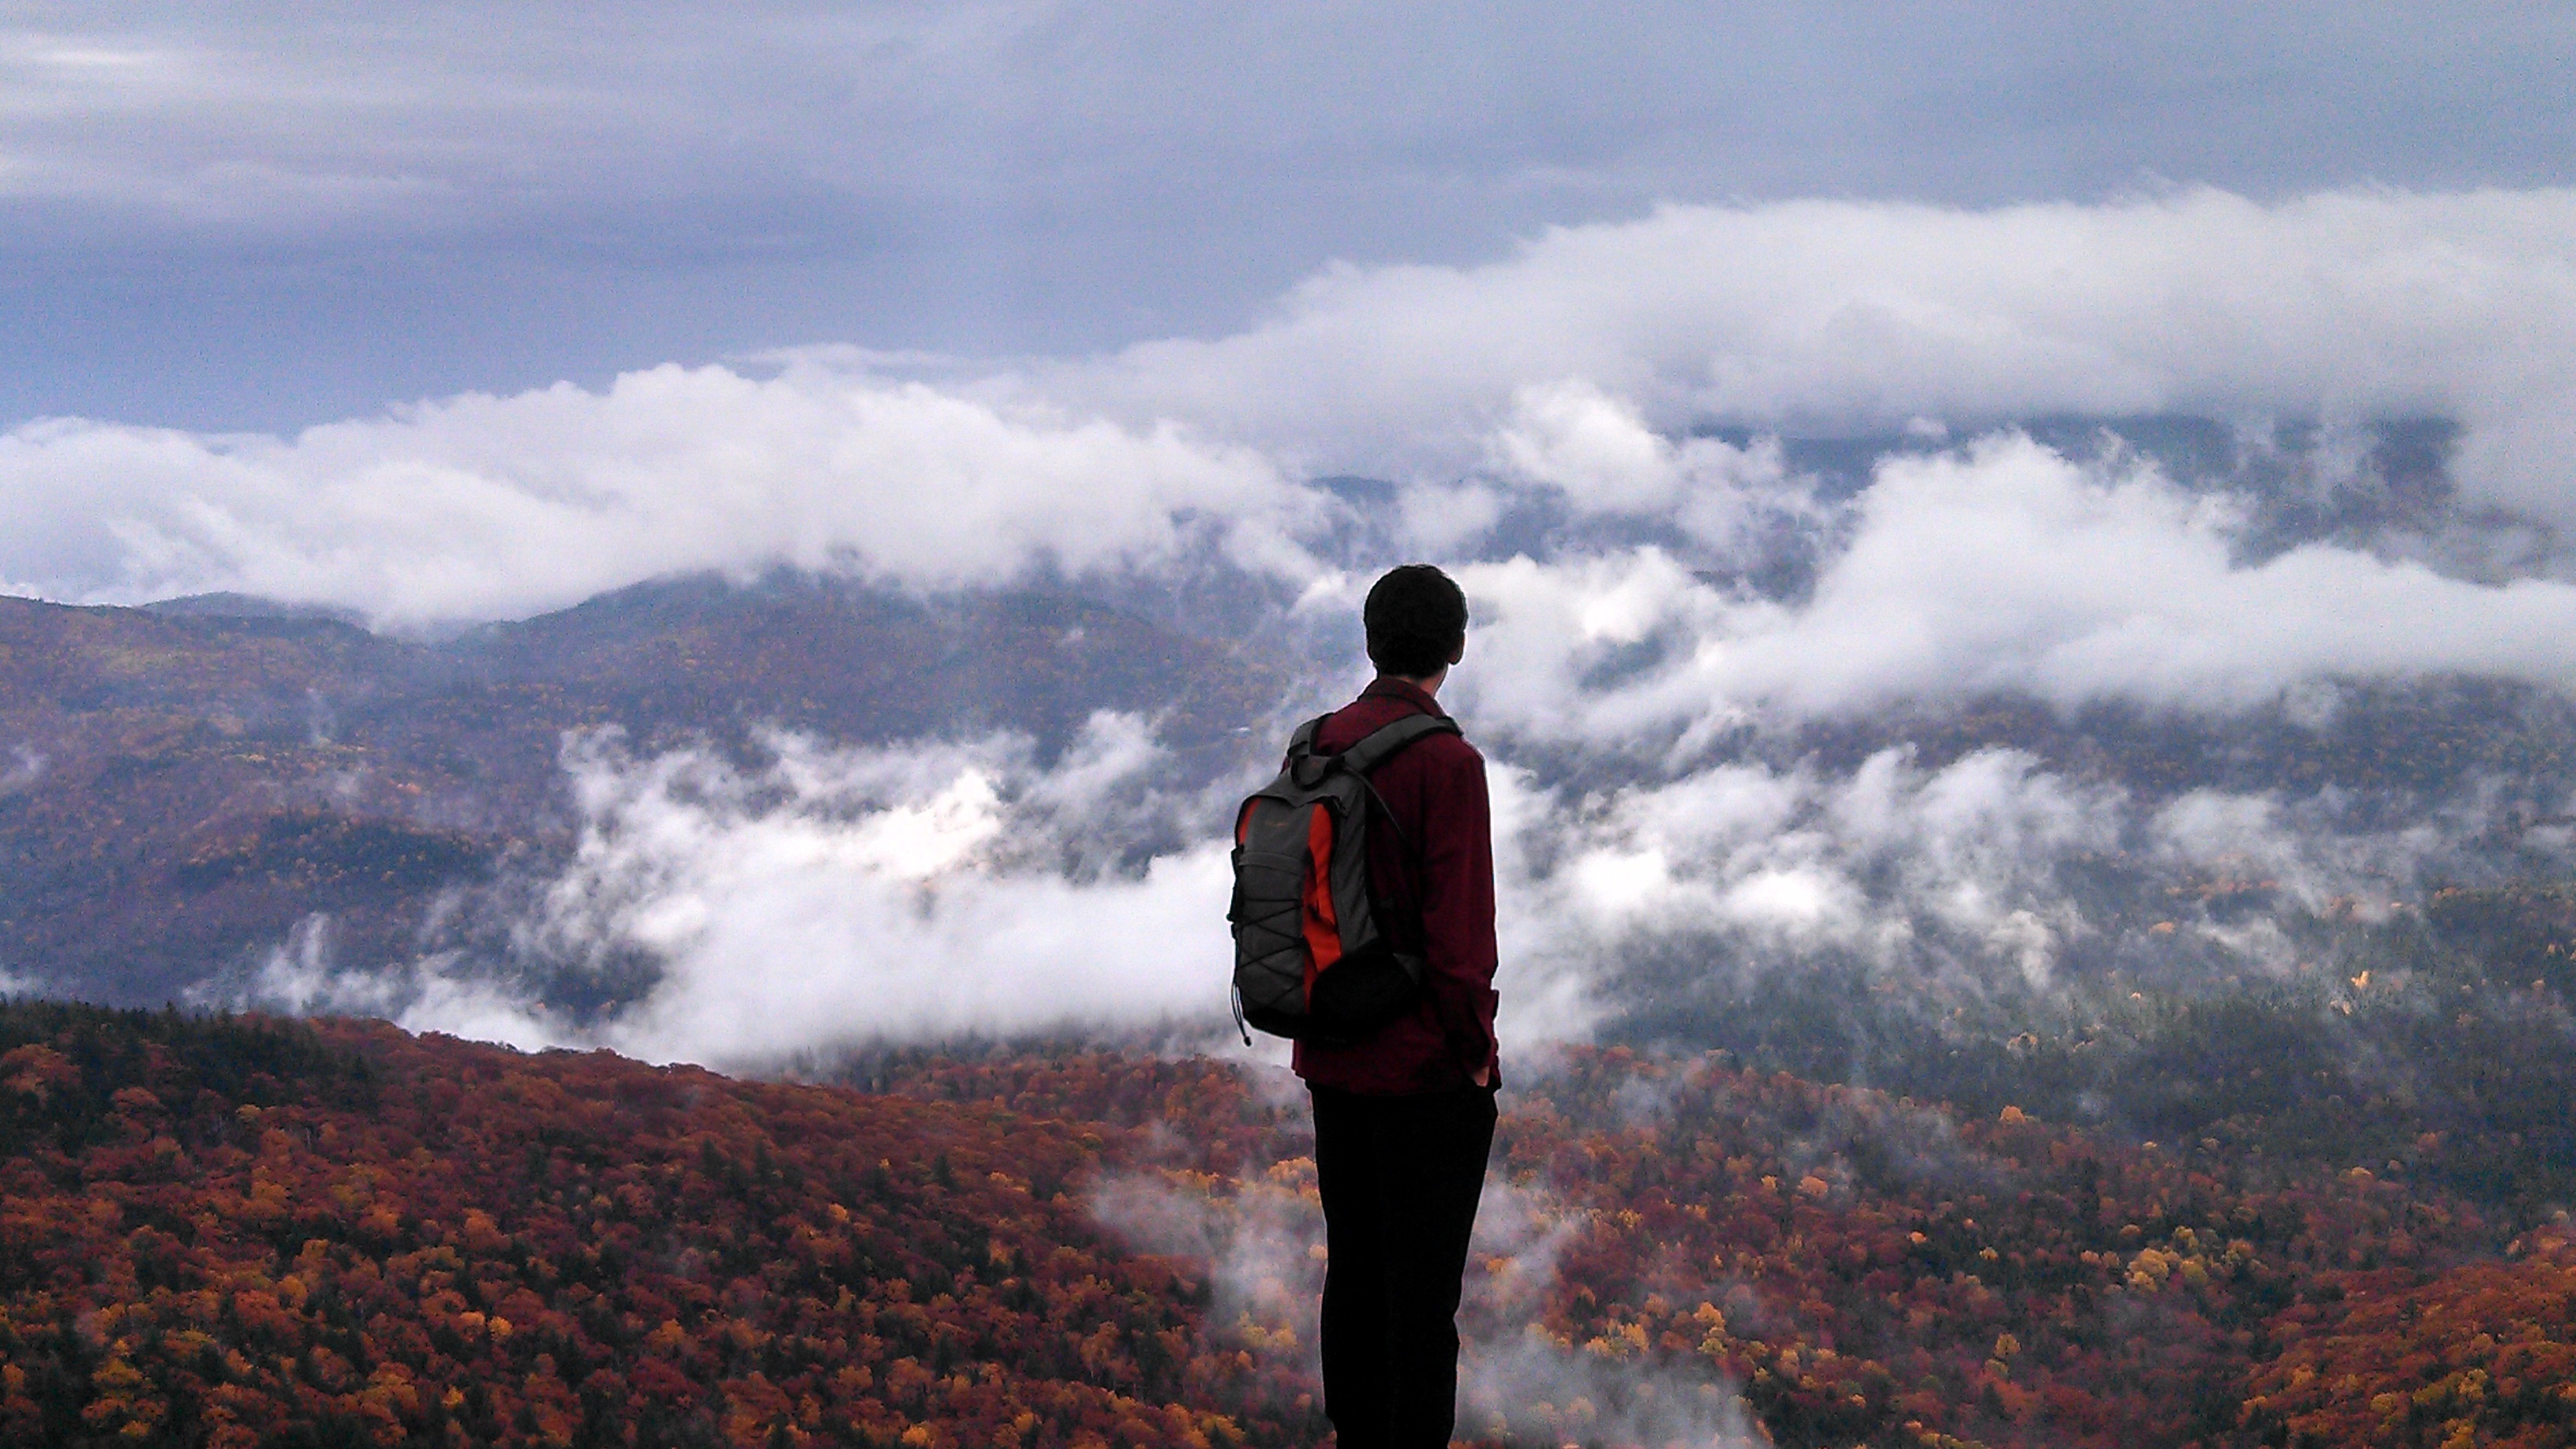
mountain, cloud, hill, mountain range, solitude, contemplation, ridge, summit, vision, atmospheric phenomenon, mountainous landforms